Air conditioning

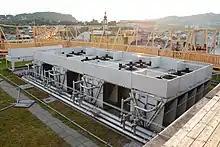
Industrial air conditioner cooling towers on top of the shopping mall "Passage" in Linz, Austria

Ductless systems (often mini-split, though there are now ducted mini-split) typically supply conditioned and heated air to a single or a few rooms of a building, without ducts and in a decentralized manner. Multi-zone or multi-split systems are a common application of ductless systems and allow up to eight rooms (zones or locations) to be conditioned independently from each other, each with its indoor unit and simultaneously from a single outdoor unit.